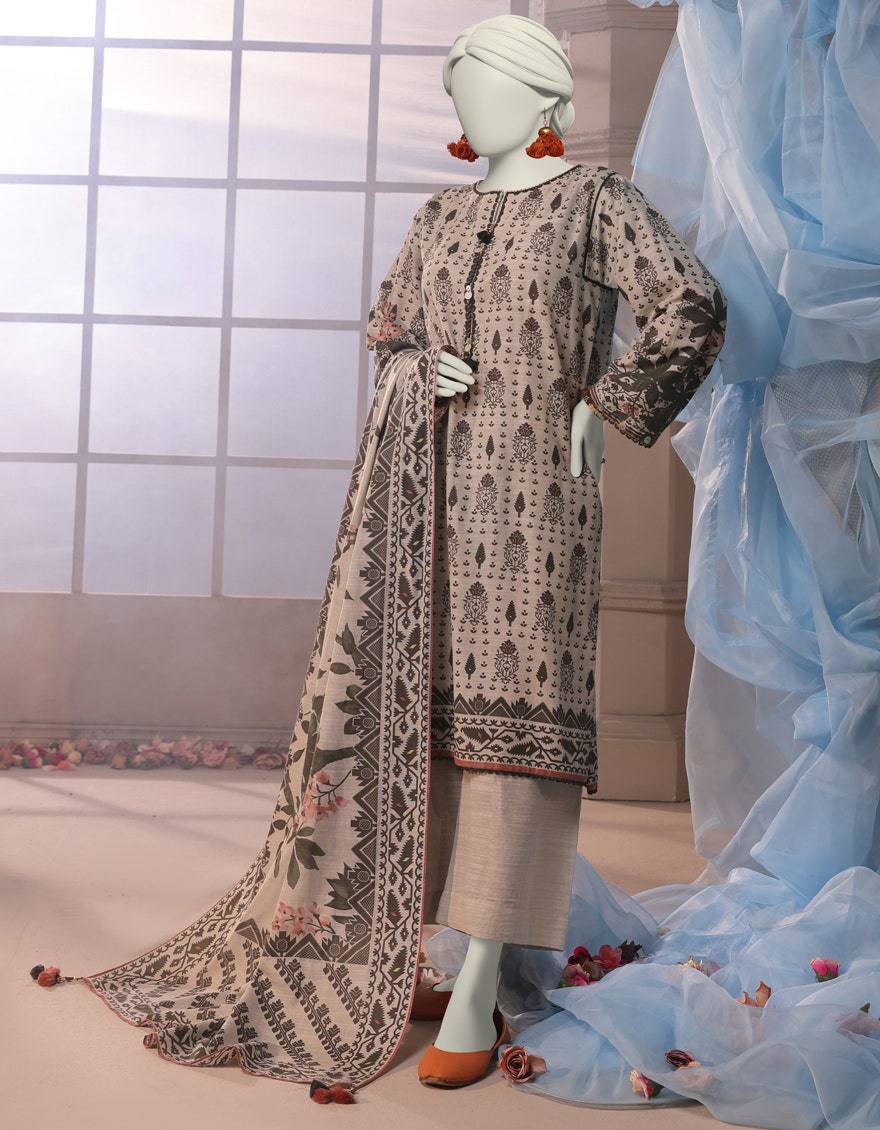
grey multi embroidered salwar suit